Gentofte Hospital

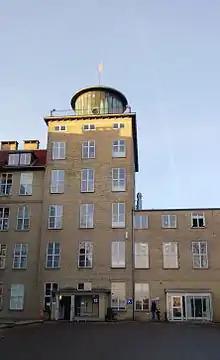

As one of the university hospitals for Copenhagen University (the hospital is also a teaching hospital for medical students from the university), the hospital has extensive research and training facilities. Two large medical departments cover gastroenterology, endocrinology, rheumatology, geriatric medicine and stroke rehabilitation. It also houses dedicated cardiology and pulmonary medicine departments, an ENT department with the largest audiology department in Denmark and a dermatology and allergy unit. The hospital also hosts the regional department for innovations in elective surgery. Additionally, Gentofte Hospital has both a closed and open psychiatric ward.